Salon Kitty (film)

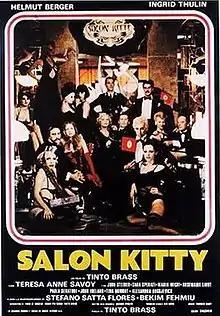
Italian film poster

Salon Kitty is a 1976 erotic-war-drama film directed by Tinto Brass. The film was co-produced by Italy, France and West Germany. It is based on the novel of the same name by Peter Norden, covering the real life events of the Salon Kitty operation, under which the "Sicherheitsdienst" took over an expensive brothel in Berlin, had the place wire tapped, and replaced all the prostitutes with trained spies, in order to gather information on various members of the Nazi party and foreign dignitaries.